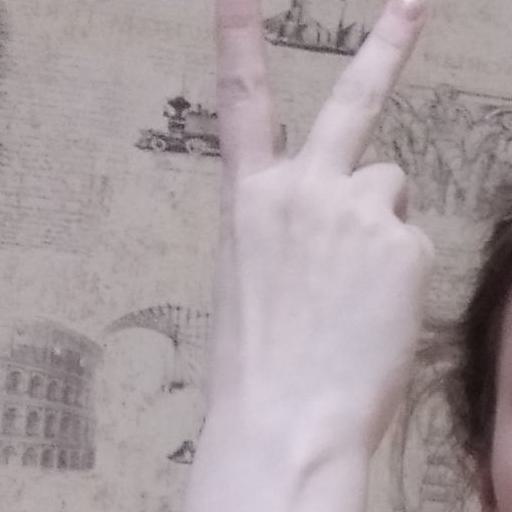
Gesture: peace_inverted